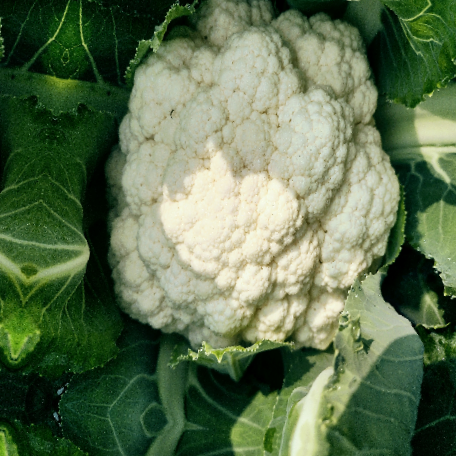
Label: Disease Free